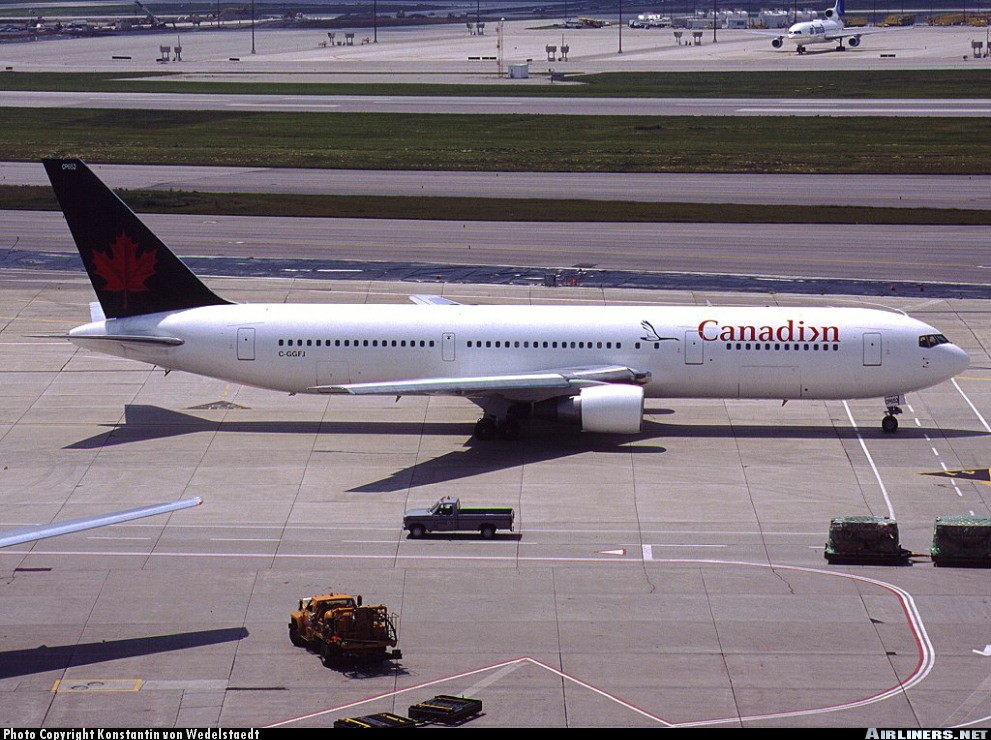
Vehicle type: Planes